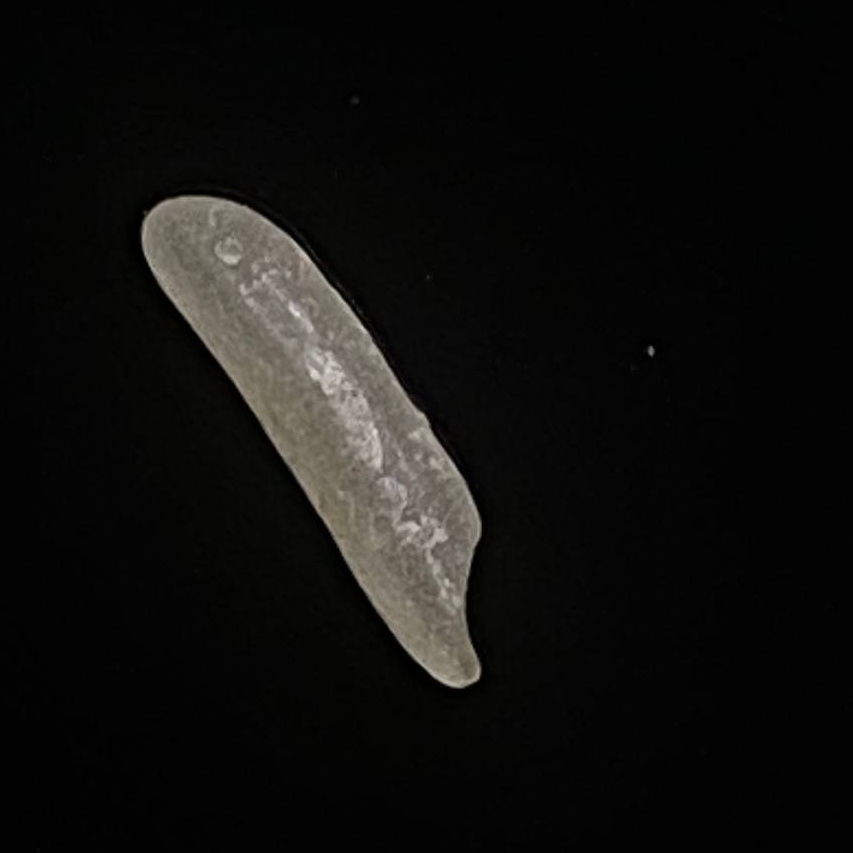
Rice variety: Bashmoti